Exploratorium

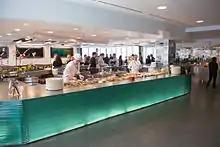
The design scheme for the Exploratorium's Seaglass Restaurant was inspired by the exhibit "Color of Water".

The Exploratorium campus comprises of indoor and outdoor exhibit space and includes of freely accessible public space. The exhibits are housed in and around Pier 15, which extends over over the Bay.